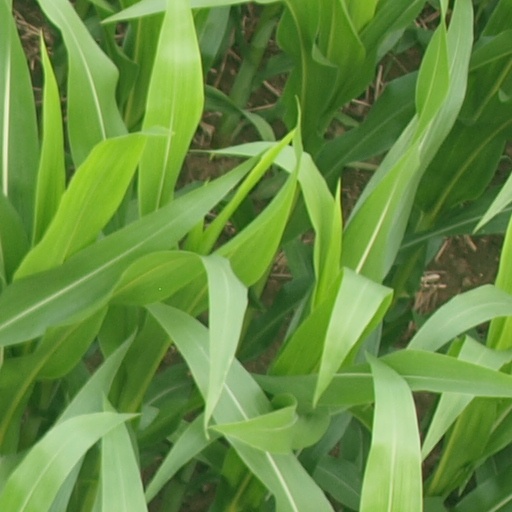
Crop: maize; corn